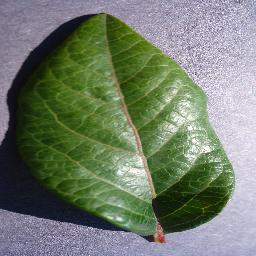
Label: Blueberry___healthy